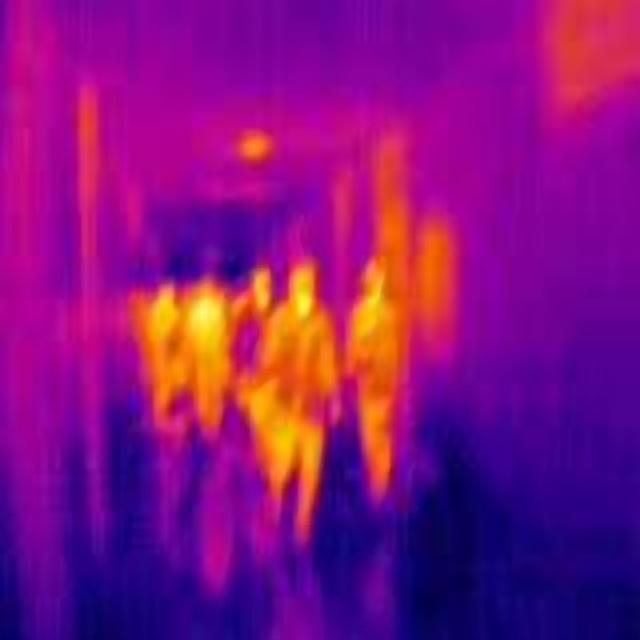
Detected objects:
label: person
label: person
label: person
label: person
label: person